Reef Karim

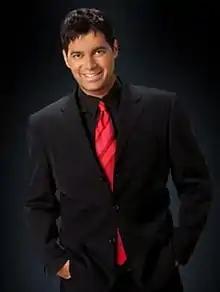

Reef Karim is a television personality, international speaker, author, and osteopathic physician. He is best known as the host of the Court TV television show "House of Clues", the host of the Discovery Fit & Health television show Broken Minds, a recurring guest expert on the television show "Outrageous Acts of Psych", from Discovery Science, and the comedic host, writer and producer of Karim Madness.